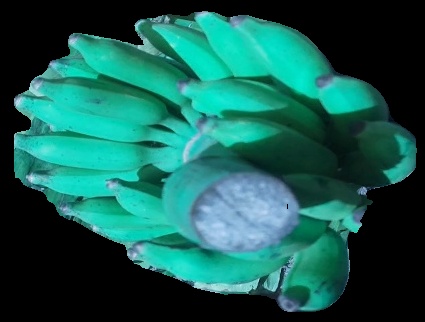
Variety: elakki-bale
Grade: grade3